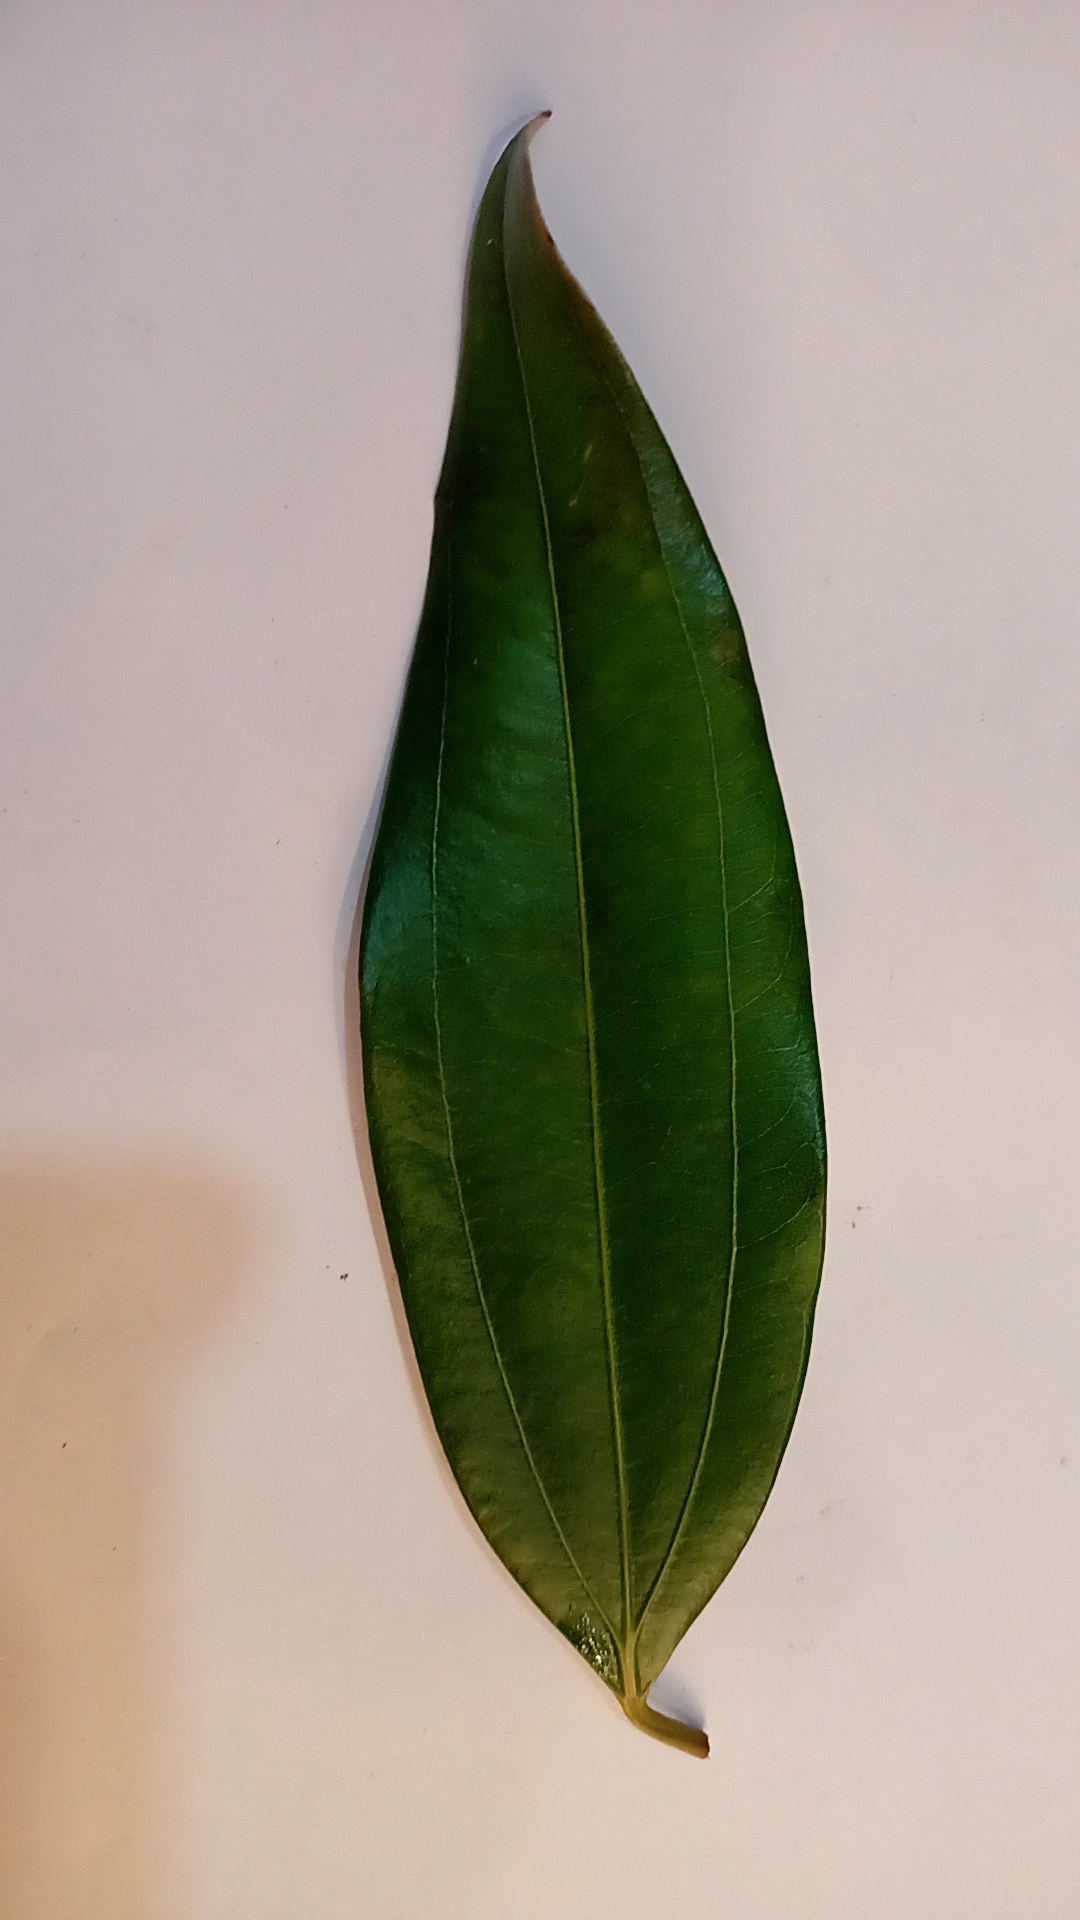
Label: Healthy